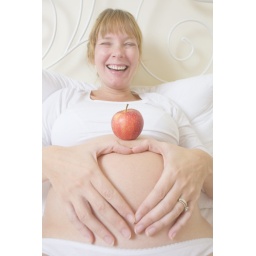
Smiling pregnant woman in high key with a red apple on her belly